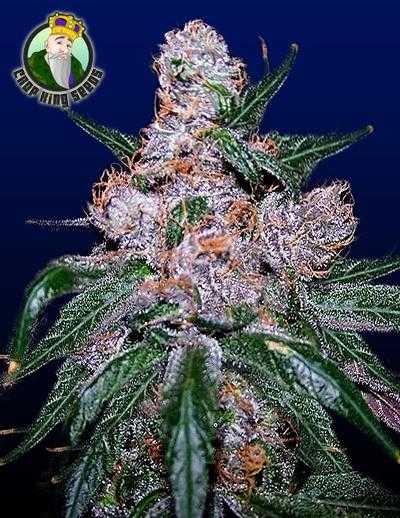
Label: Blueberry